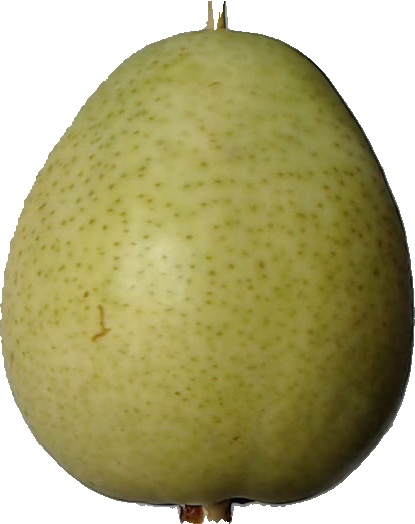
Label: pear_1